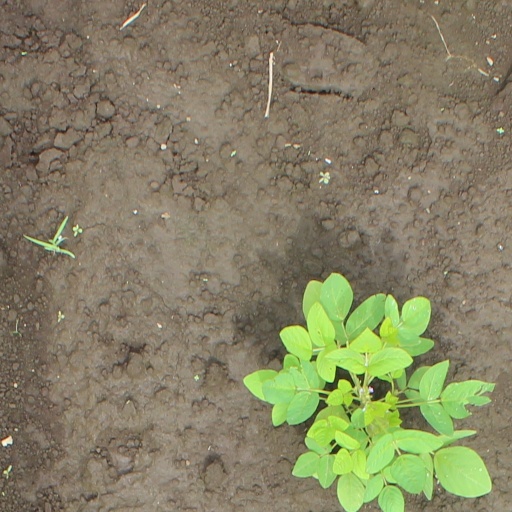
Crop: soybean